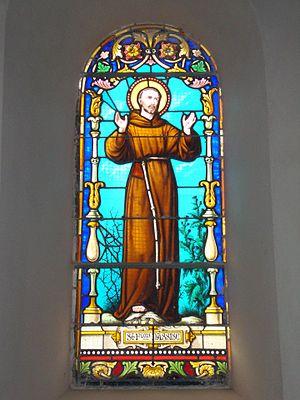
Camou-Cihigue est une commune française, située dans le département des Pyrénées-Atlantiques en région Nouvelle-Aquitaine.
Camou est une ancienne commune française du département des Pyrénées-Atlantiques. En 1836, la commune fusionne avec Cihigue pour former la nouvelle commune de Camou-Cihigue.